Jumaane Williams

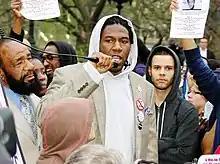
Williams speaks at a 2012 protest following the killing of Trayvon Martin

On September 5, 2011, during the West Indian Day Parade in Brooklyn, Williams and Kirsten John Foy, director of community relations for then-New York City Public Advocate Bill de Blasio, were arrested and handcuffed for walking along a closed-off sidewalk, after having received permission to do so from other officers.